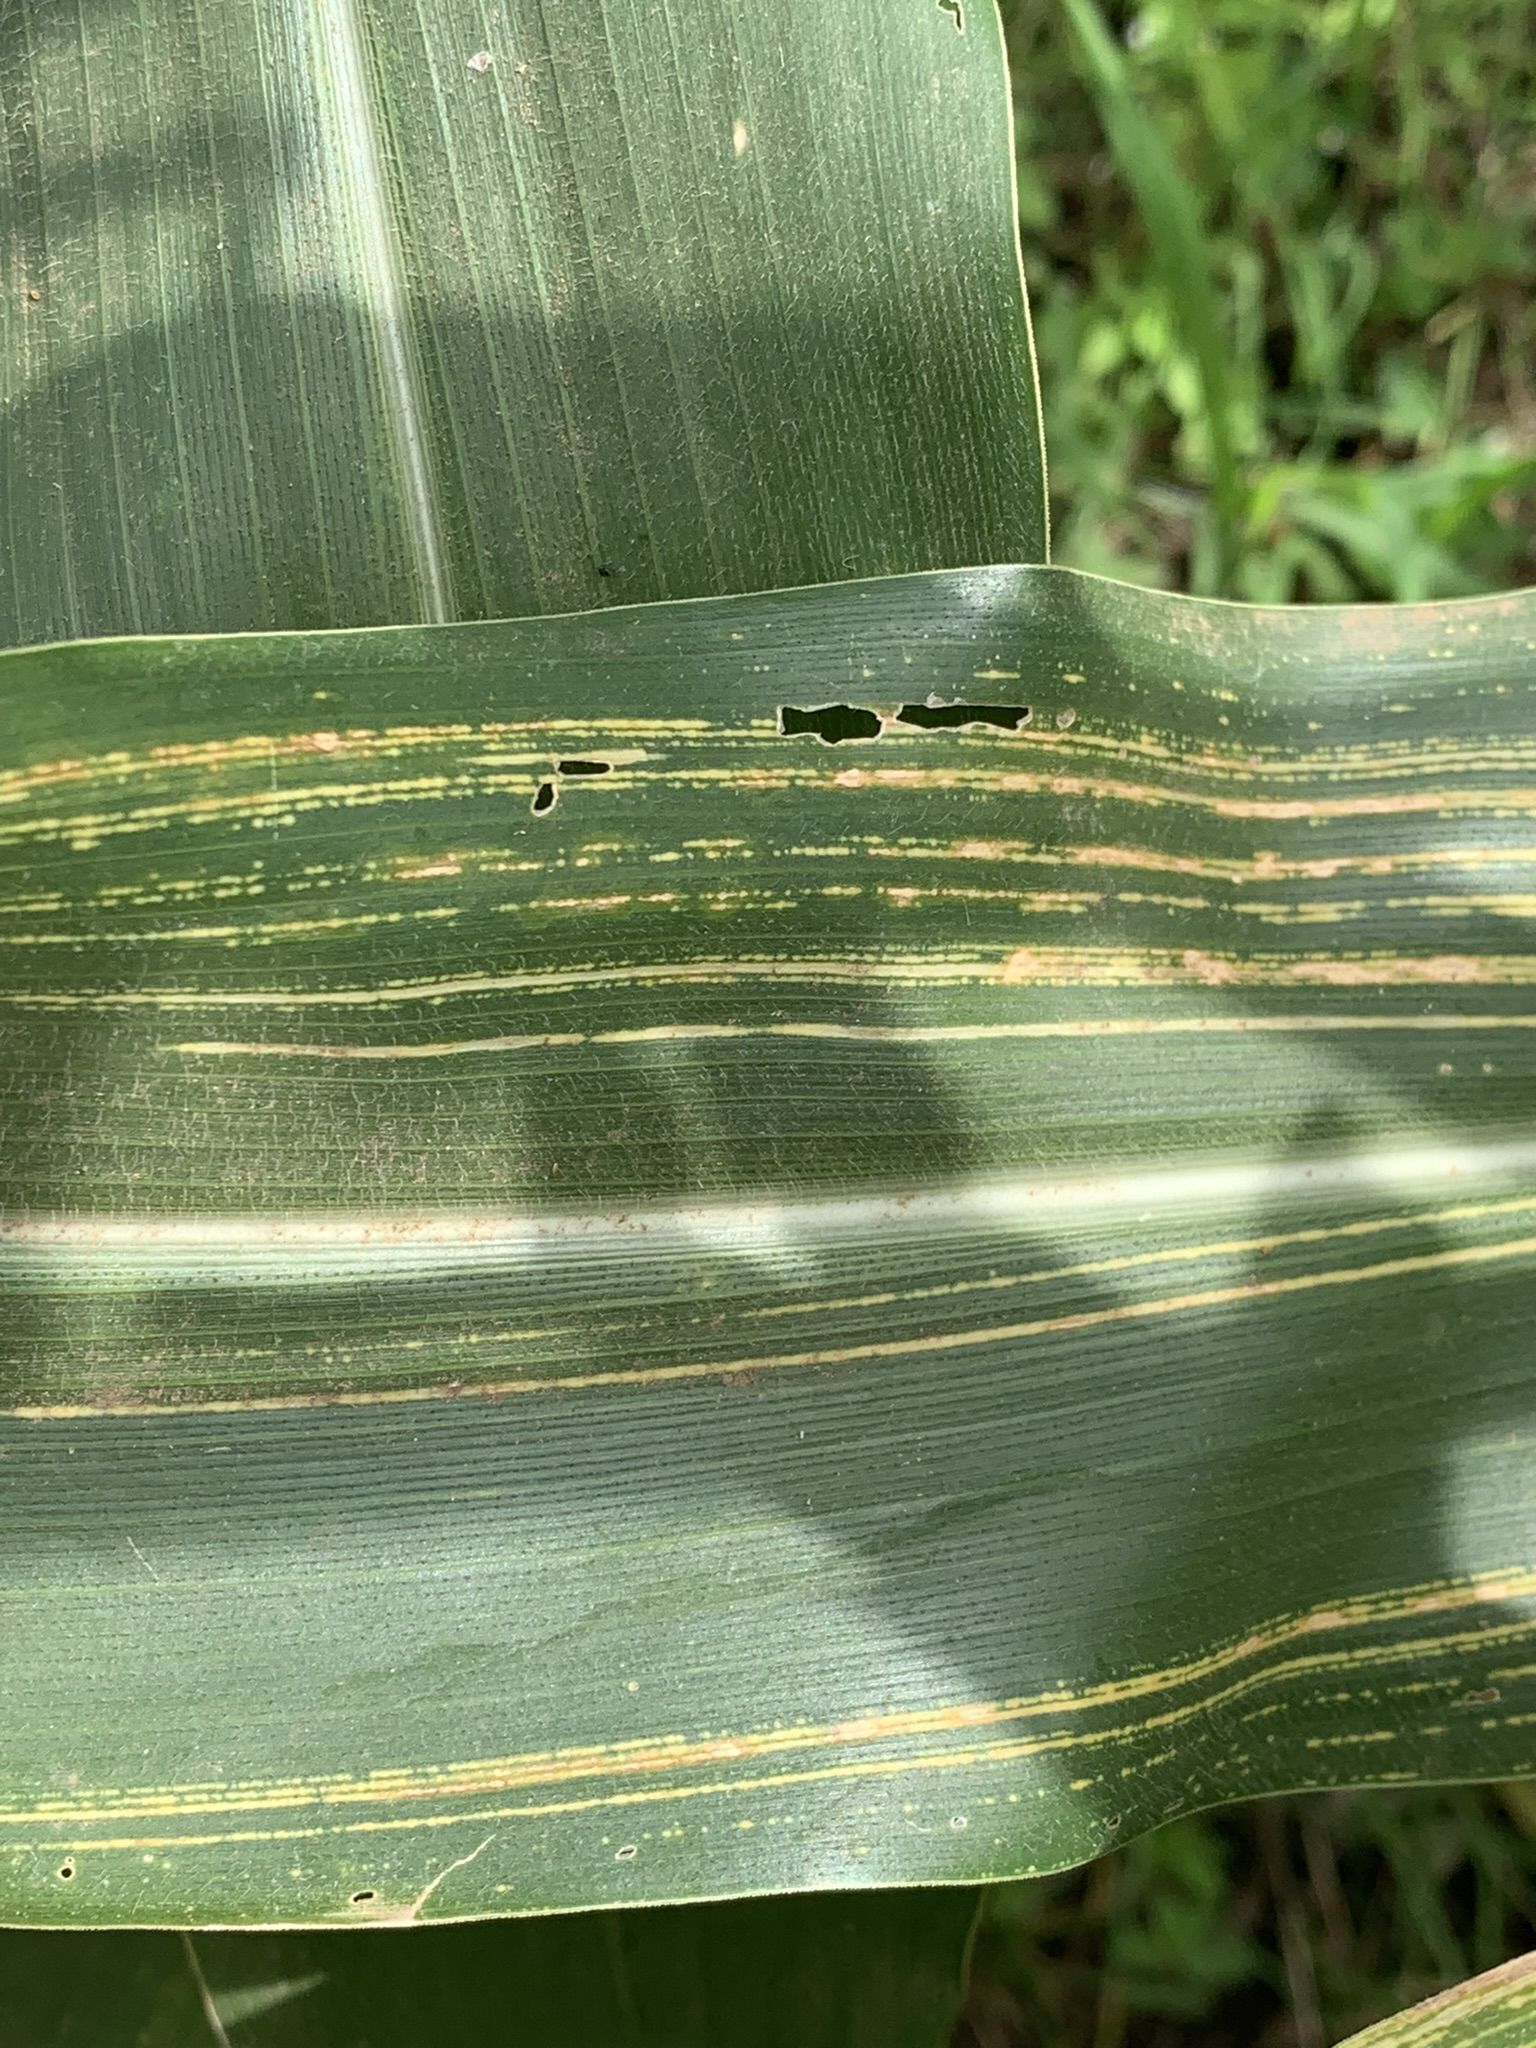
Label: MSV